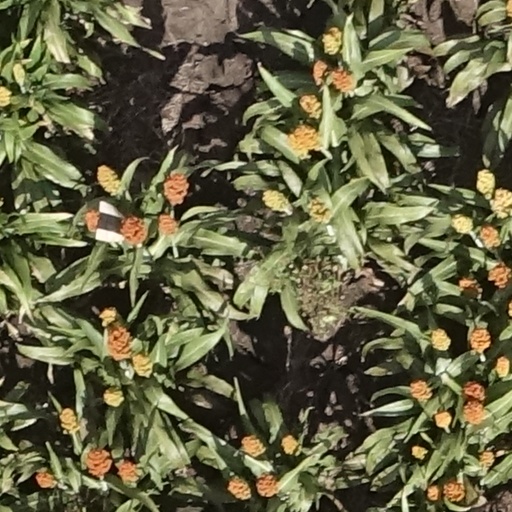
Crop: sorghum